Chevillard, Ain

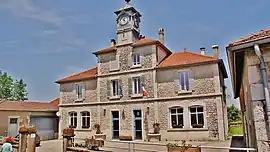
Town hall

Chevillard is a commune in the Ain department in eastern France.